Santi Buglioni

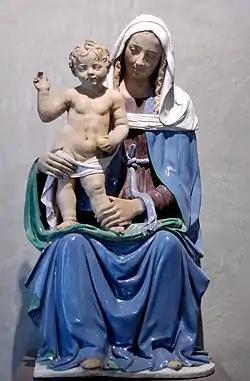
Santi Buglioni, "Madonna with Child", Paris, The Louvre

Santi Buglioni, by the name of Santi di Michele (25 December 1494 – 27 November 1576) was an important Renaissance Italian sculptor, the nephew and collaborator of Benedetto Buglioni.